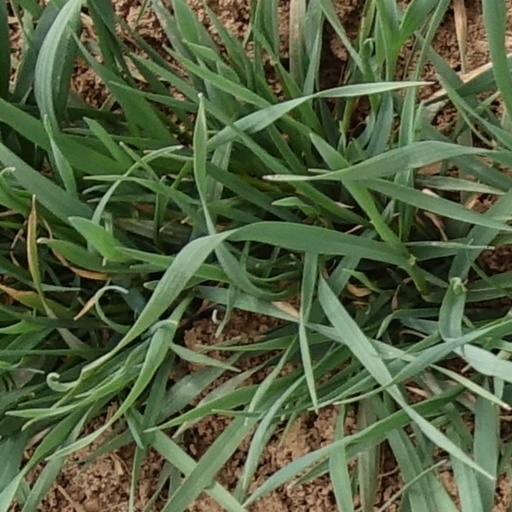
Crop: wheat